Herschel Lynn Greer

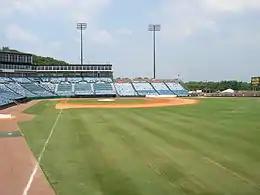
Herschel Greer Stadium was named in posthumous honor of Herschel Lynn Greer.

Herschel Lynn Greer (August 24, 1906 – March 19, 1976) was a prominent businessman and the first president of Vols, Inc., an ownership group organized in 1959 for the purpose of keeping the Nashville Vols Minor League Baseball franchise in Nashville, Tennessee.